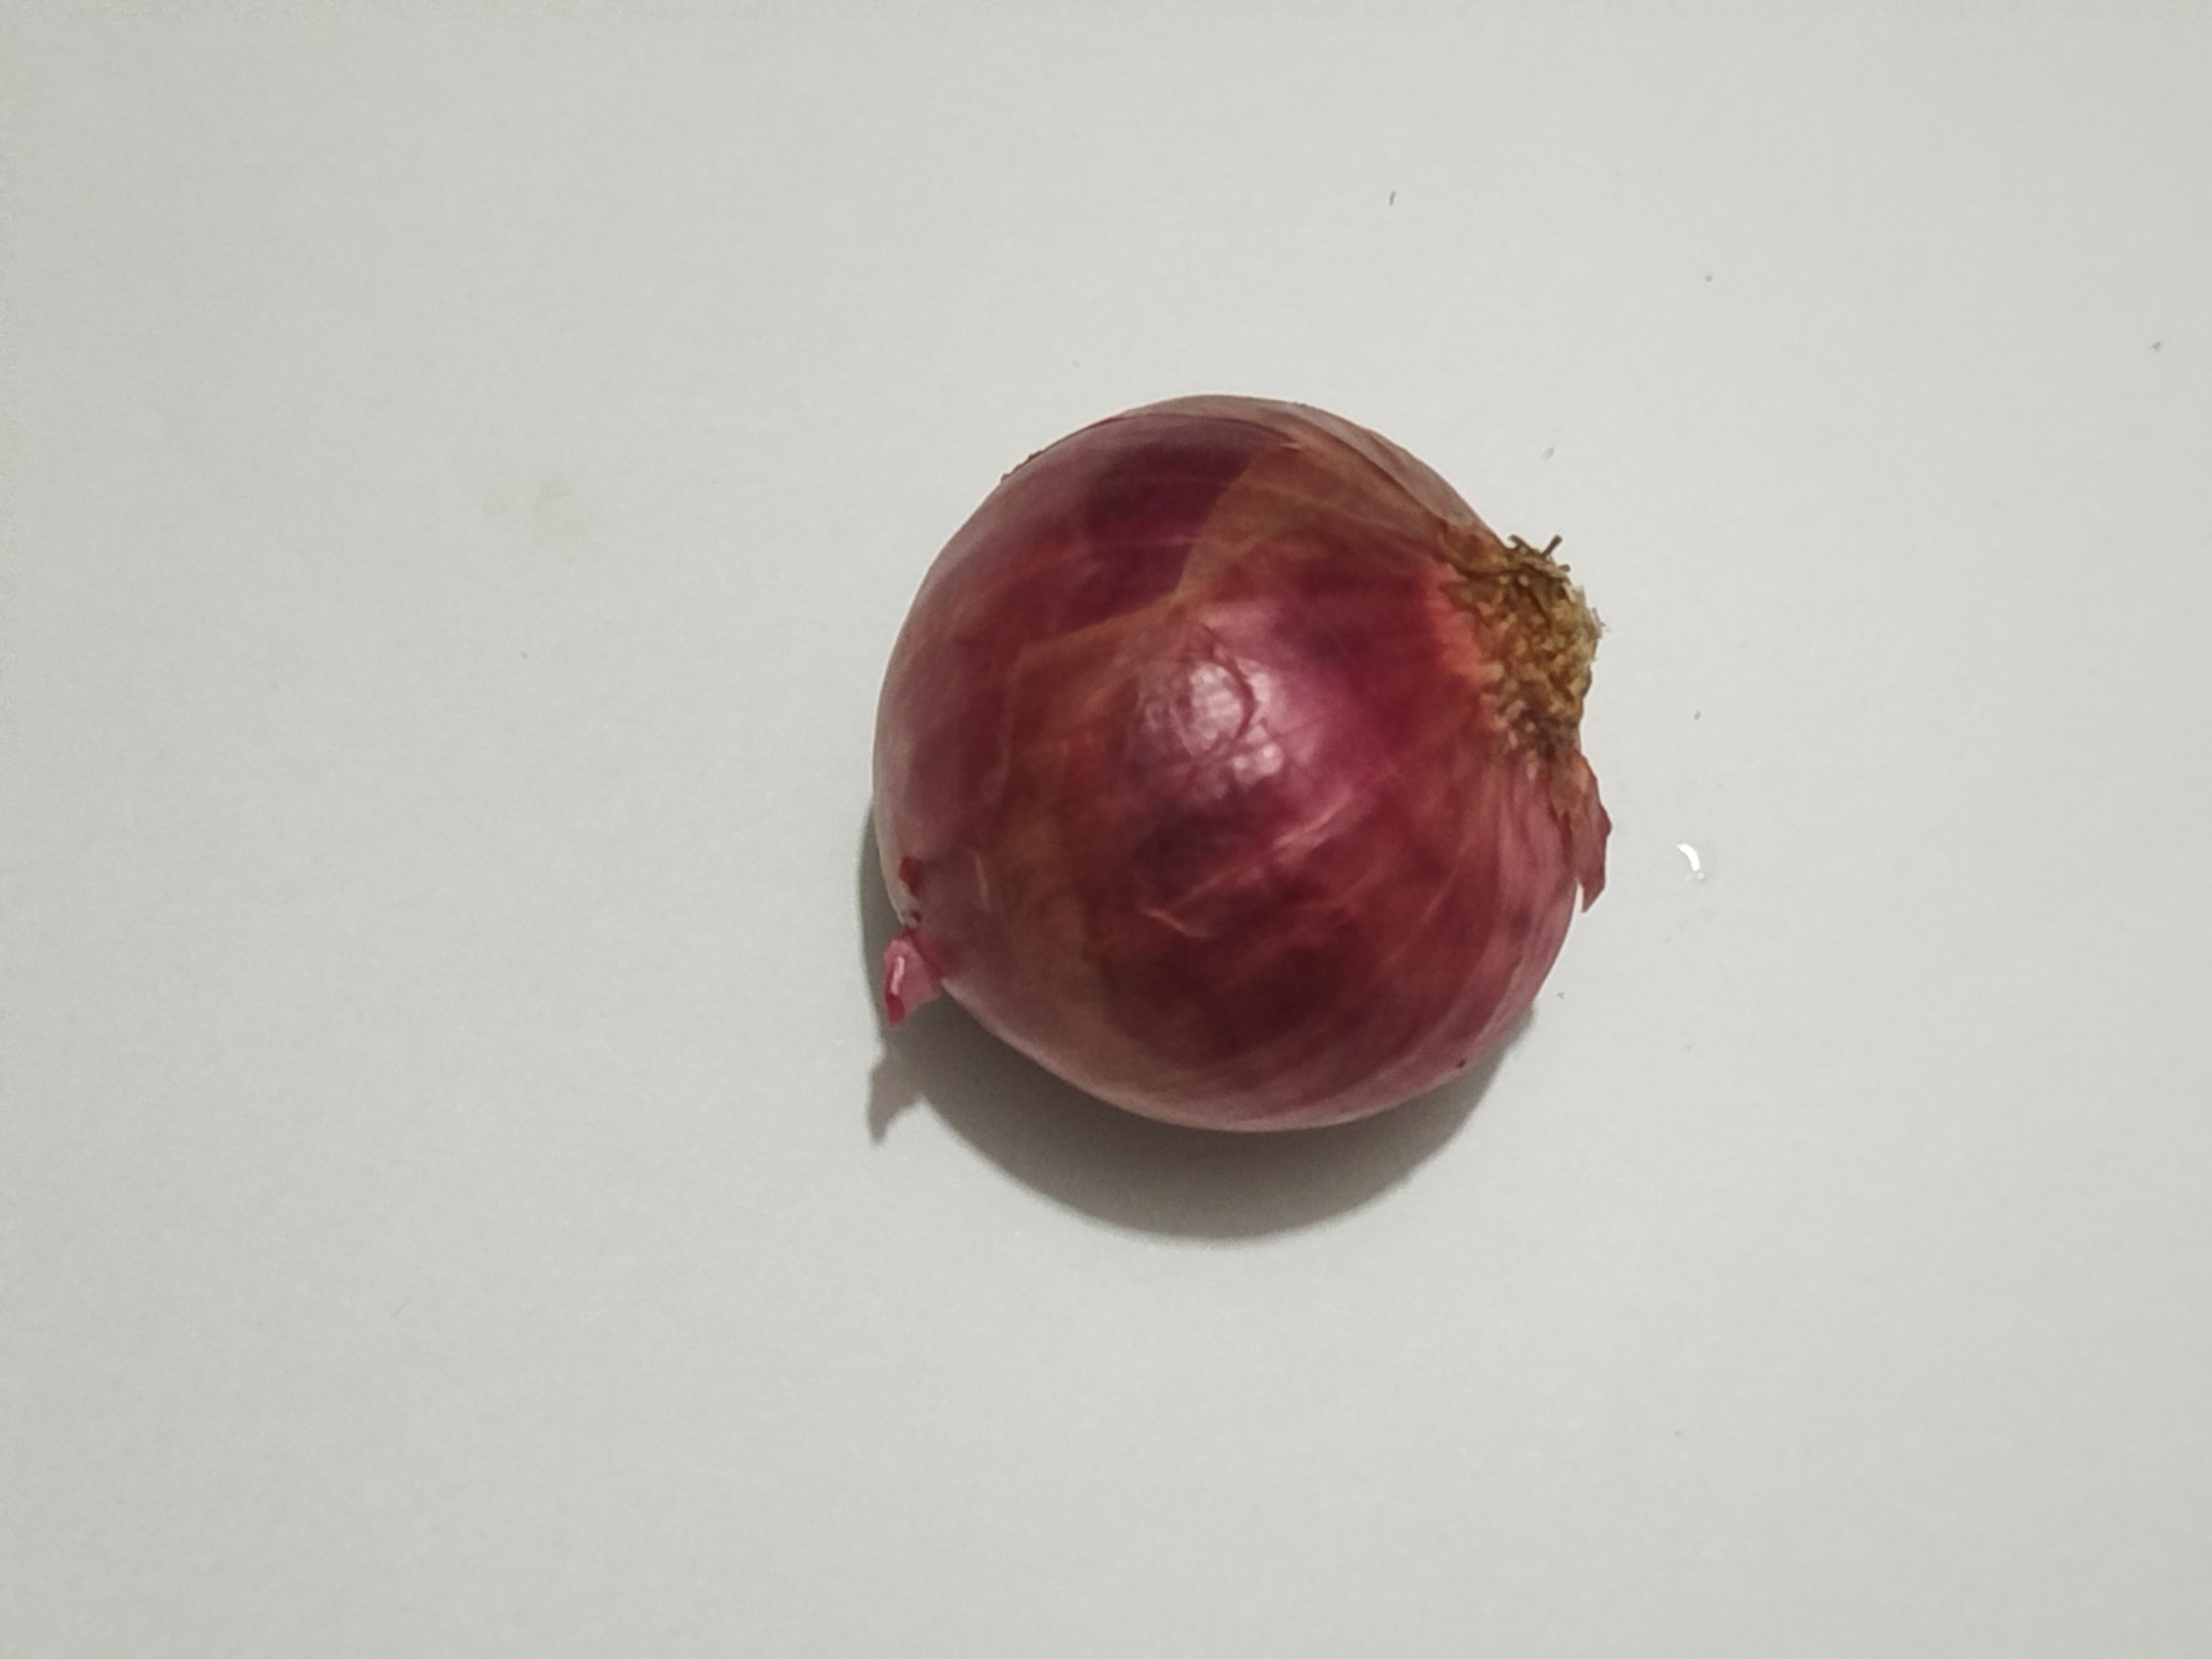
Label: Onion